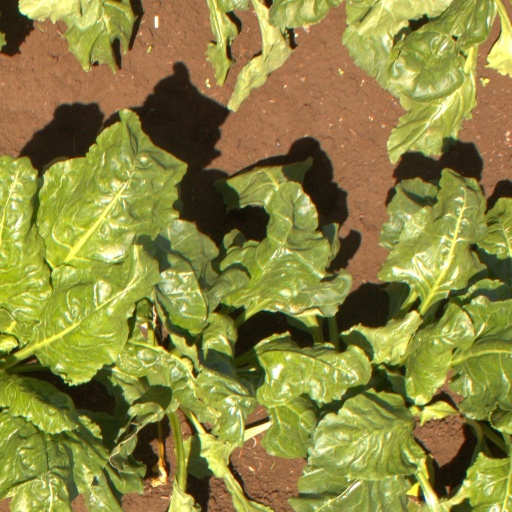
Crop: sugar beet